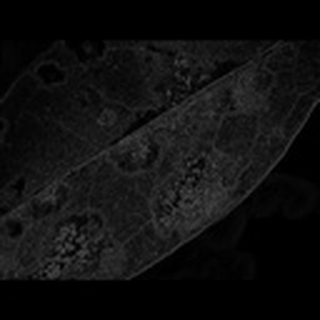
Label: cotton_powdery_mildew